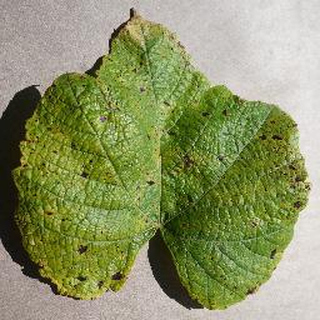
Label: grape_leaf_blight